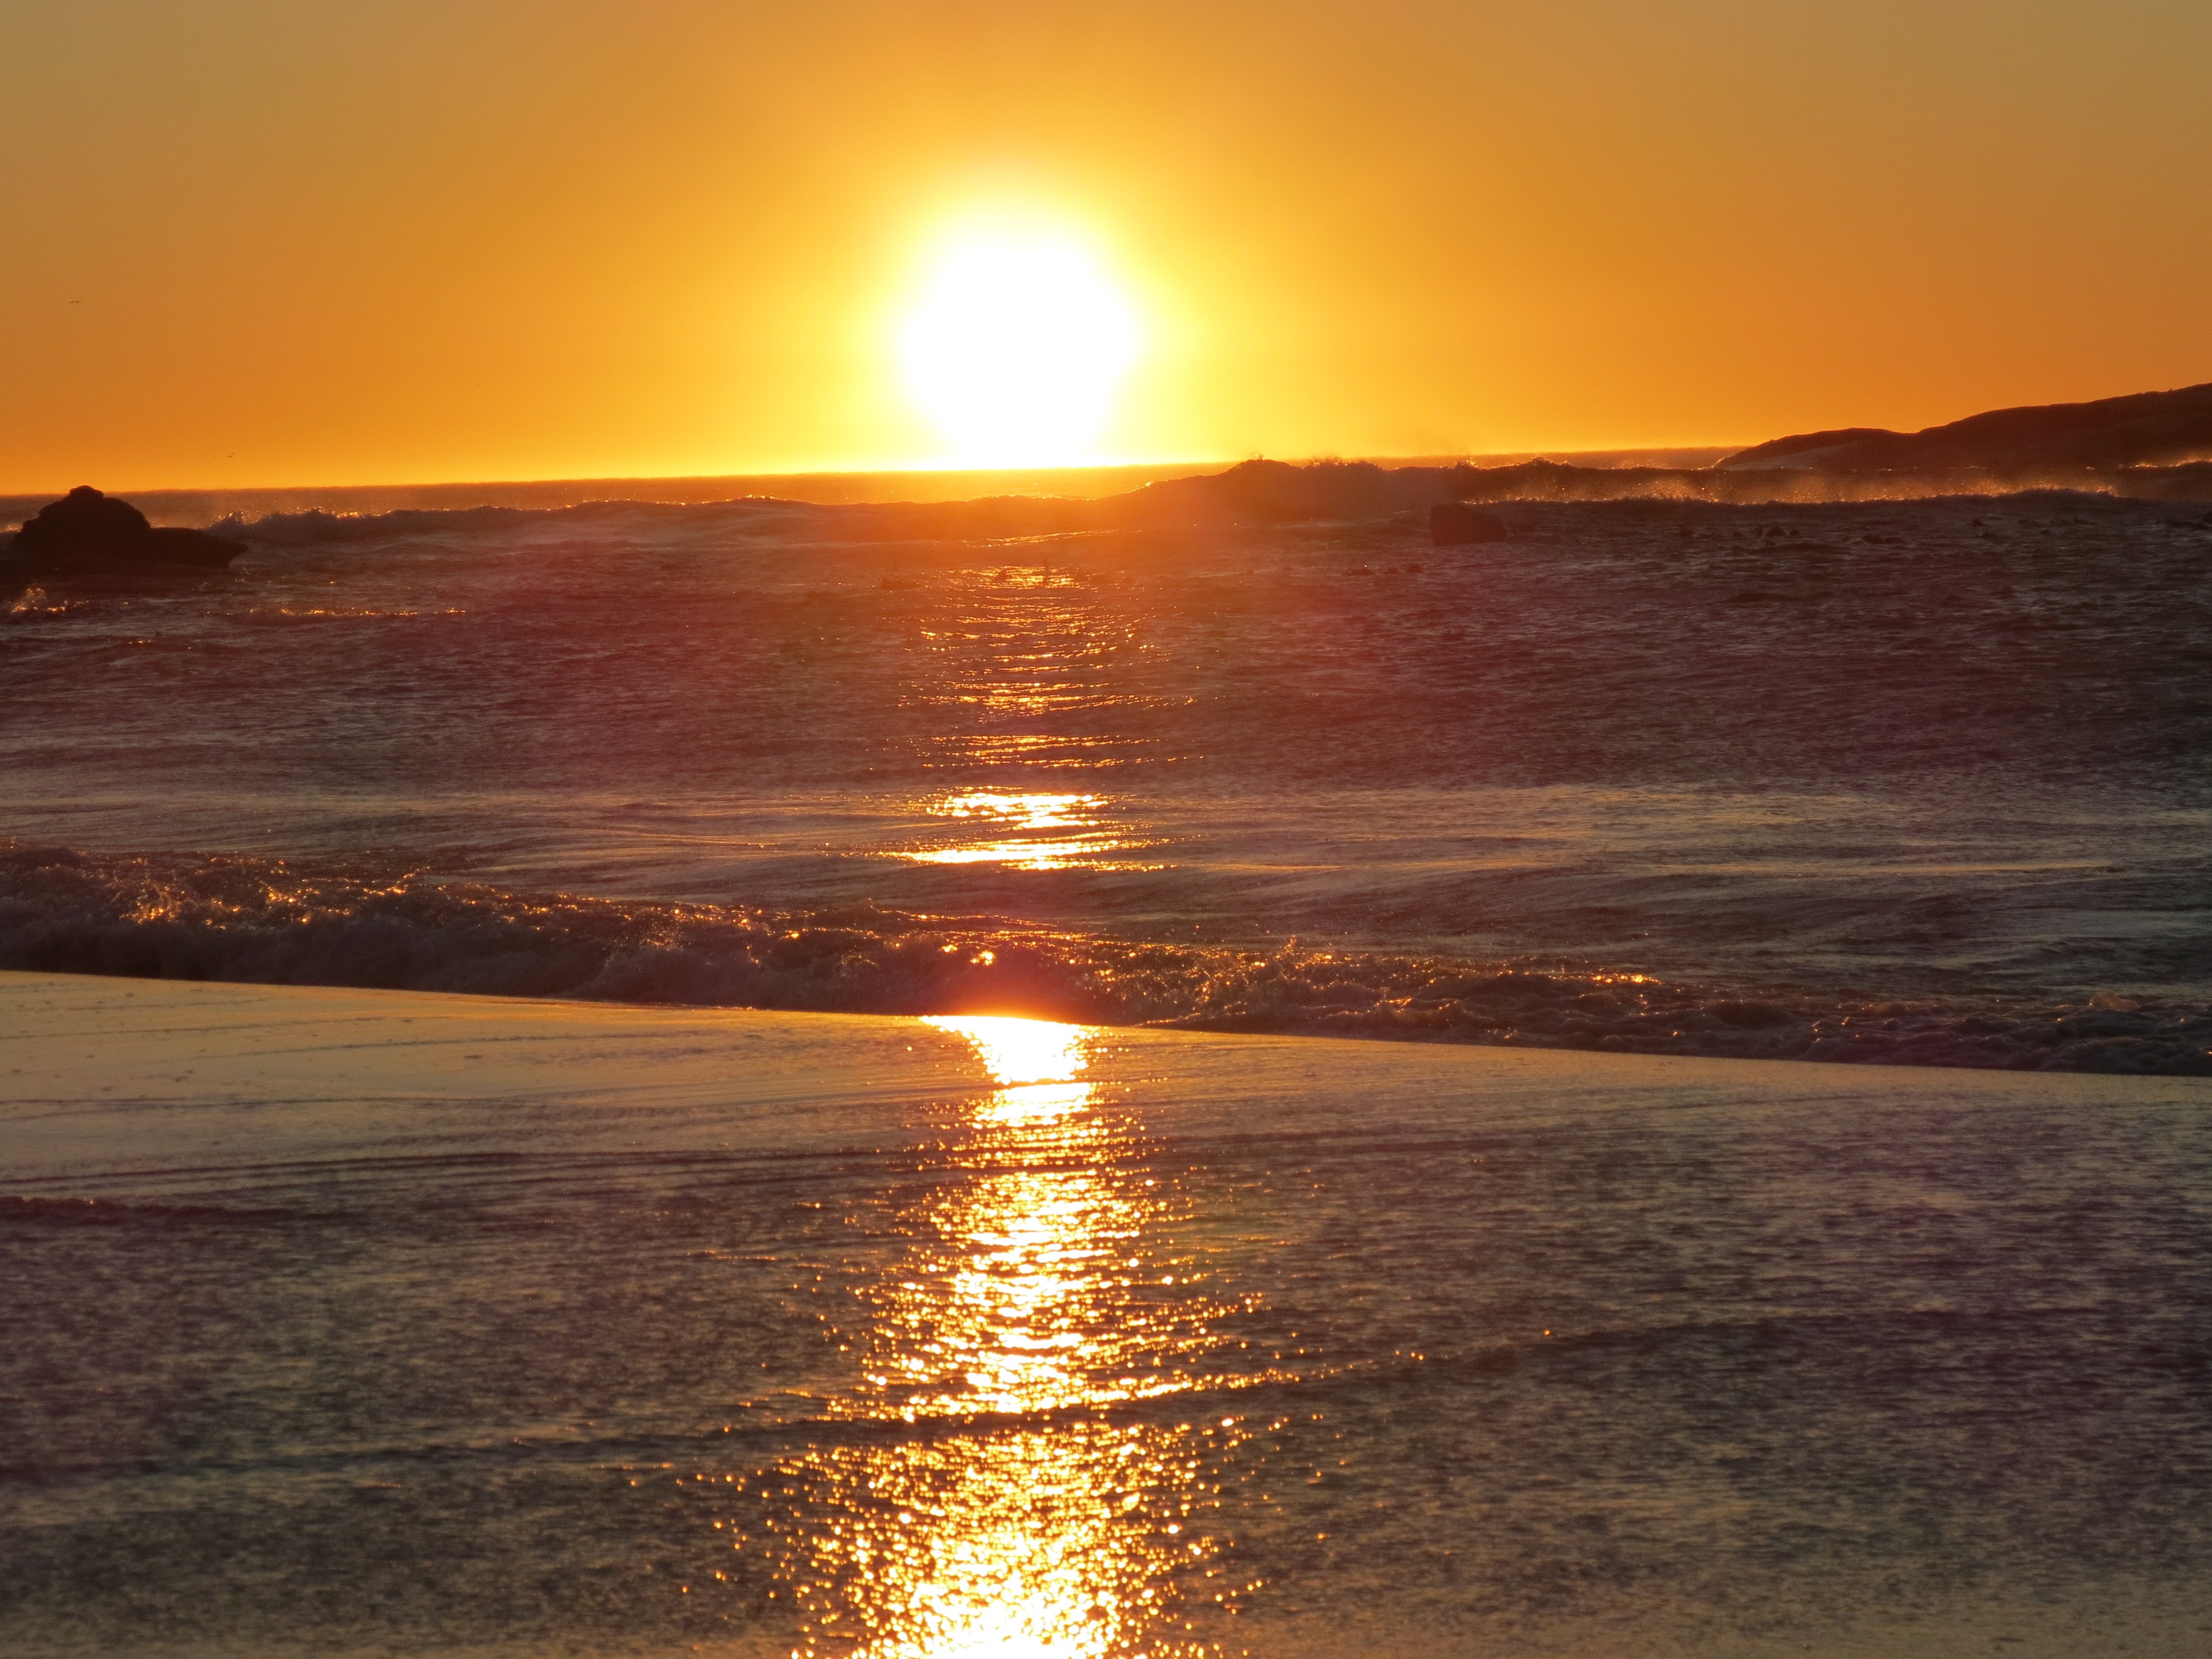
beach, sea, coast, ocean, horizon, sky, sun, sunrise, sunset, sunlight, morning, shore, wave, dawn, dusk, evening, orange, reflection, glow, waves, afterglow, cape town, camps bay, wind wave